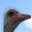
Label: bird